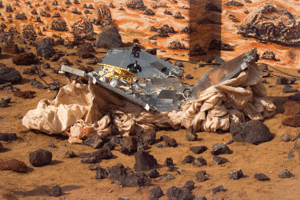
Mars Pathfinder est une sonde spatiale de type atterrisseur, développée par l'agence spatiale américaine, la NASA, qui s'est posée sur le sol de la planète Mars le 4 juillet 1997 à Ares Vallis, dans la région de Chryse Planitia. L'engin spatial principal est avant tout un démonstrateur technologique à bas coût qui permet de valider le recours à une nouvelle technique d'atterrissage en douceur sur Mars utilisant des coussins gonflables et utilise pour la première fois sur Mars un petit robot mobile, Sojourner.